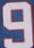
Number: 9